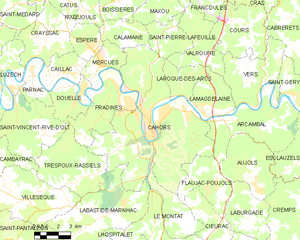
Cahors
Kort over kommunen
Kort over kommunen
Cahors er en mindre fransk provinsby. Den er hovedsæde i departementet Lot.